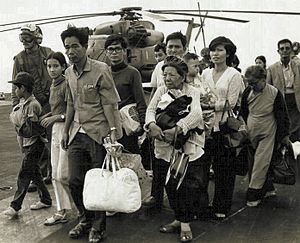
Saigons fald / De sidste dage / Operation Frequent Wind
Sydvietnamesiske flygtninge ankommer til et amerikansk flådefartøj
Saigons fald var den nordvietnamesiske hærs erobring af Sydvietnams hovedstad Saigon, 30. april 1975. Begivenheden markerede slutningen på vietnamkrigen og begyndelsen på genforeningen af Vietnam under kommunistisk styre.